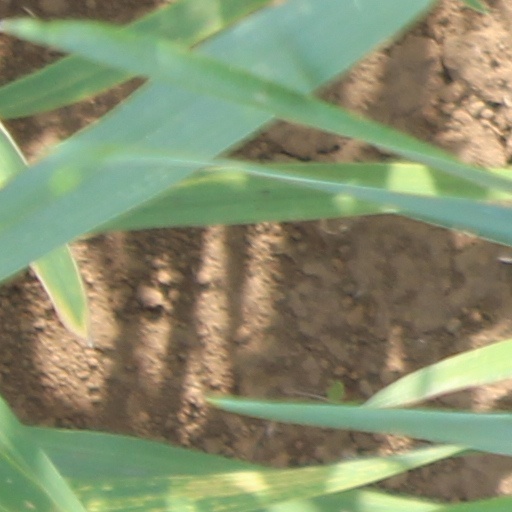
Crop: wheat